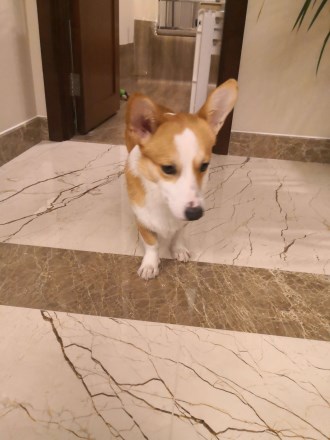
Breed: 2909-n000116-Cardigan